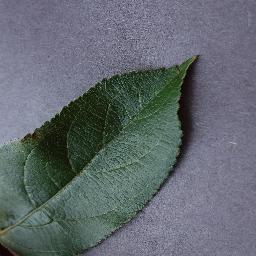
Label: Apple___healthy